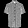
Label: Shirt